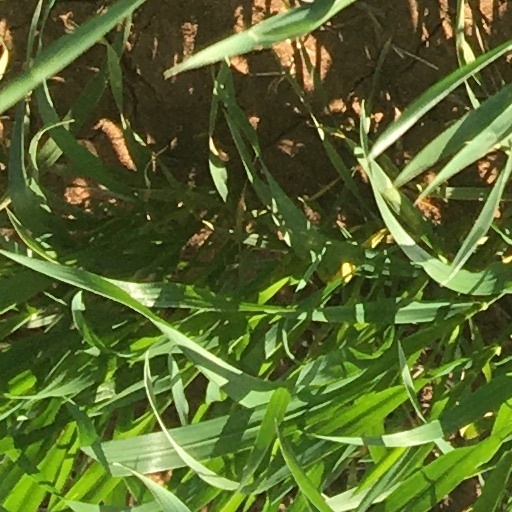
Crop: wheat